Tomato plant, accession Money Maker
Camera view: vertical (180 deg); turntable rotation: 300 degrees
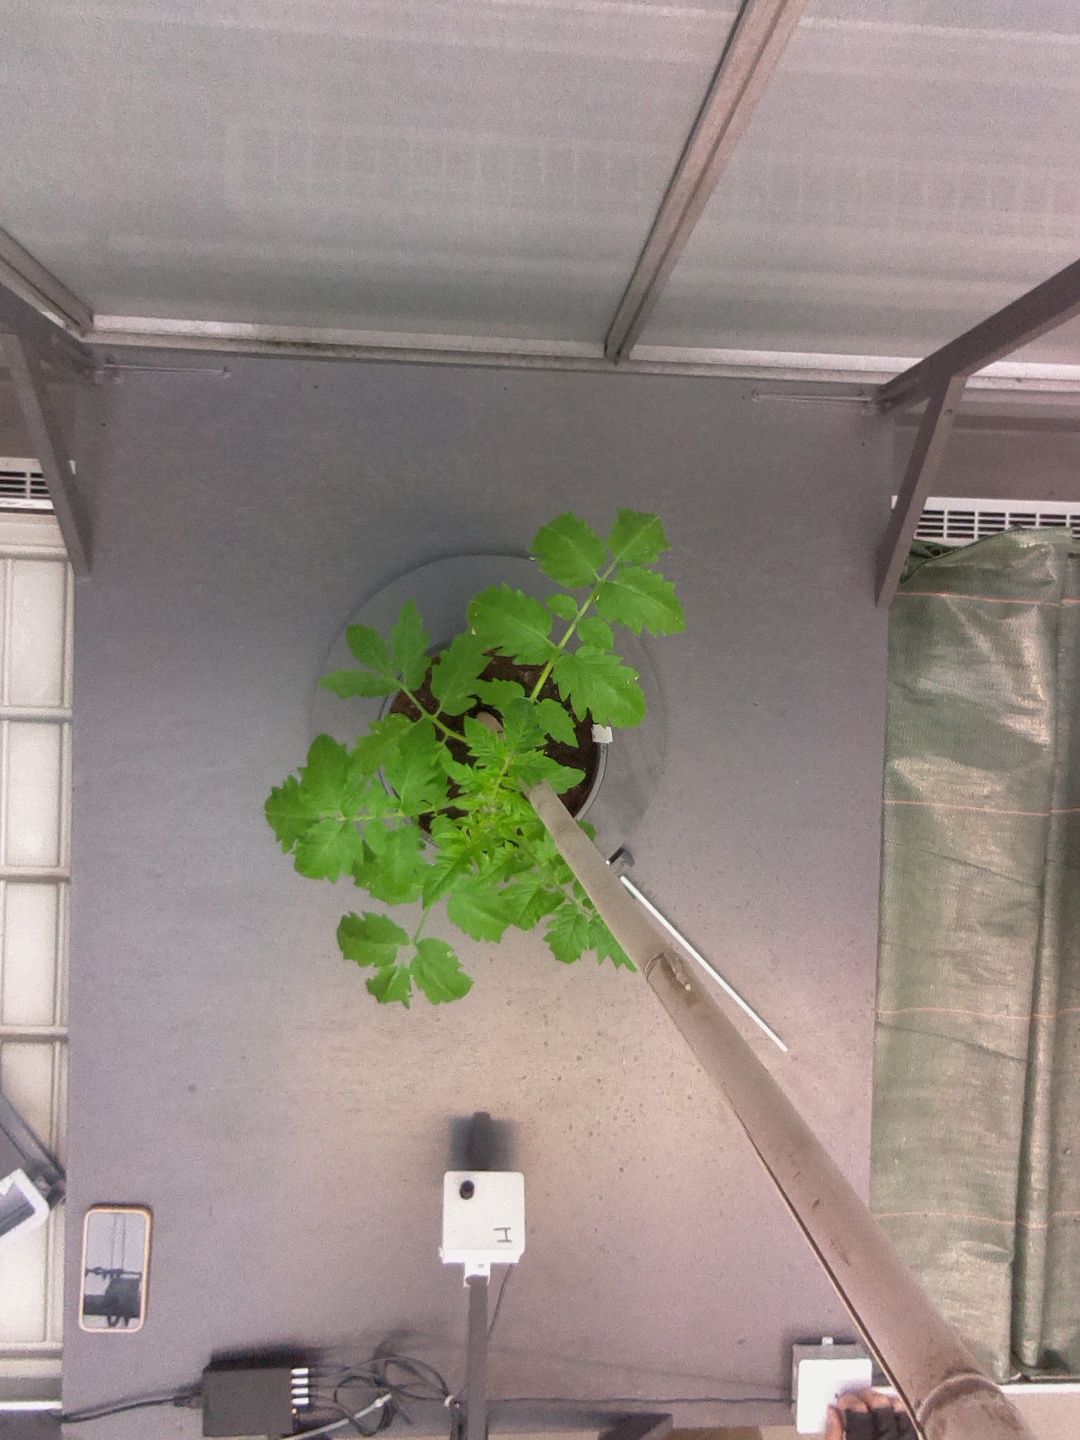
BBCH growth stage 13: 6 of true leaves visible